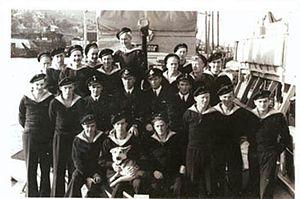
Leif Andreas Larsen, né le 9 janvier 1906 et mort le 12 octobre 1990 était un officier norvégien et l'officier naval le plus décoré de la Seconde Guerre mondiale. Il est sans doute la personne la plus connue à avoir participé au Shetland Bus.